Studio in the Country

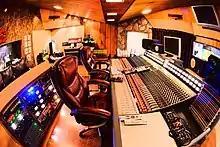
Control Room (2010)

Albums including Grammy Award winner "I'm Here", "Bogalusa Boogie" and "Frenchin' the Boogie" by Clifton Chenier were recorded there and numerous albums by Clarence "Gatemouth" Brown, including "Blackjack" and the Grammy-winning "Alright Again" were also recorded and mixed at Studio in the Country.